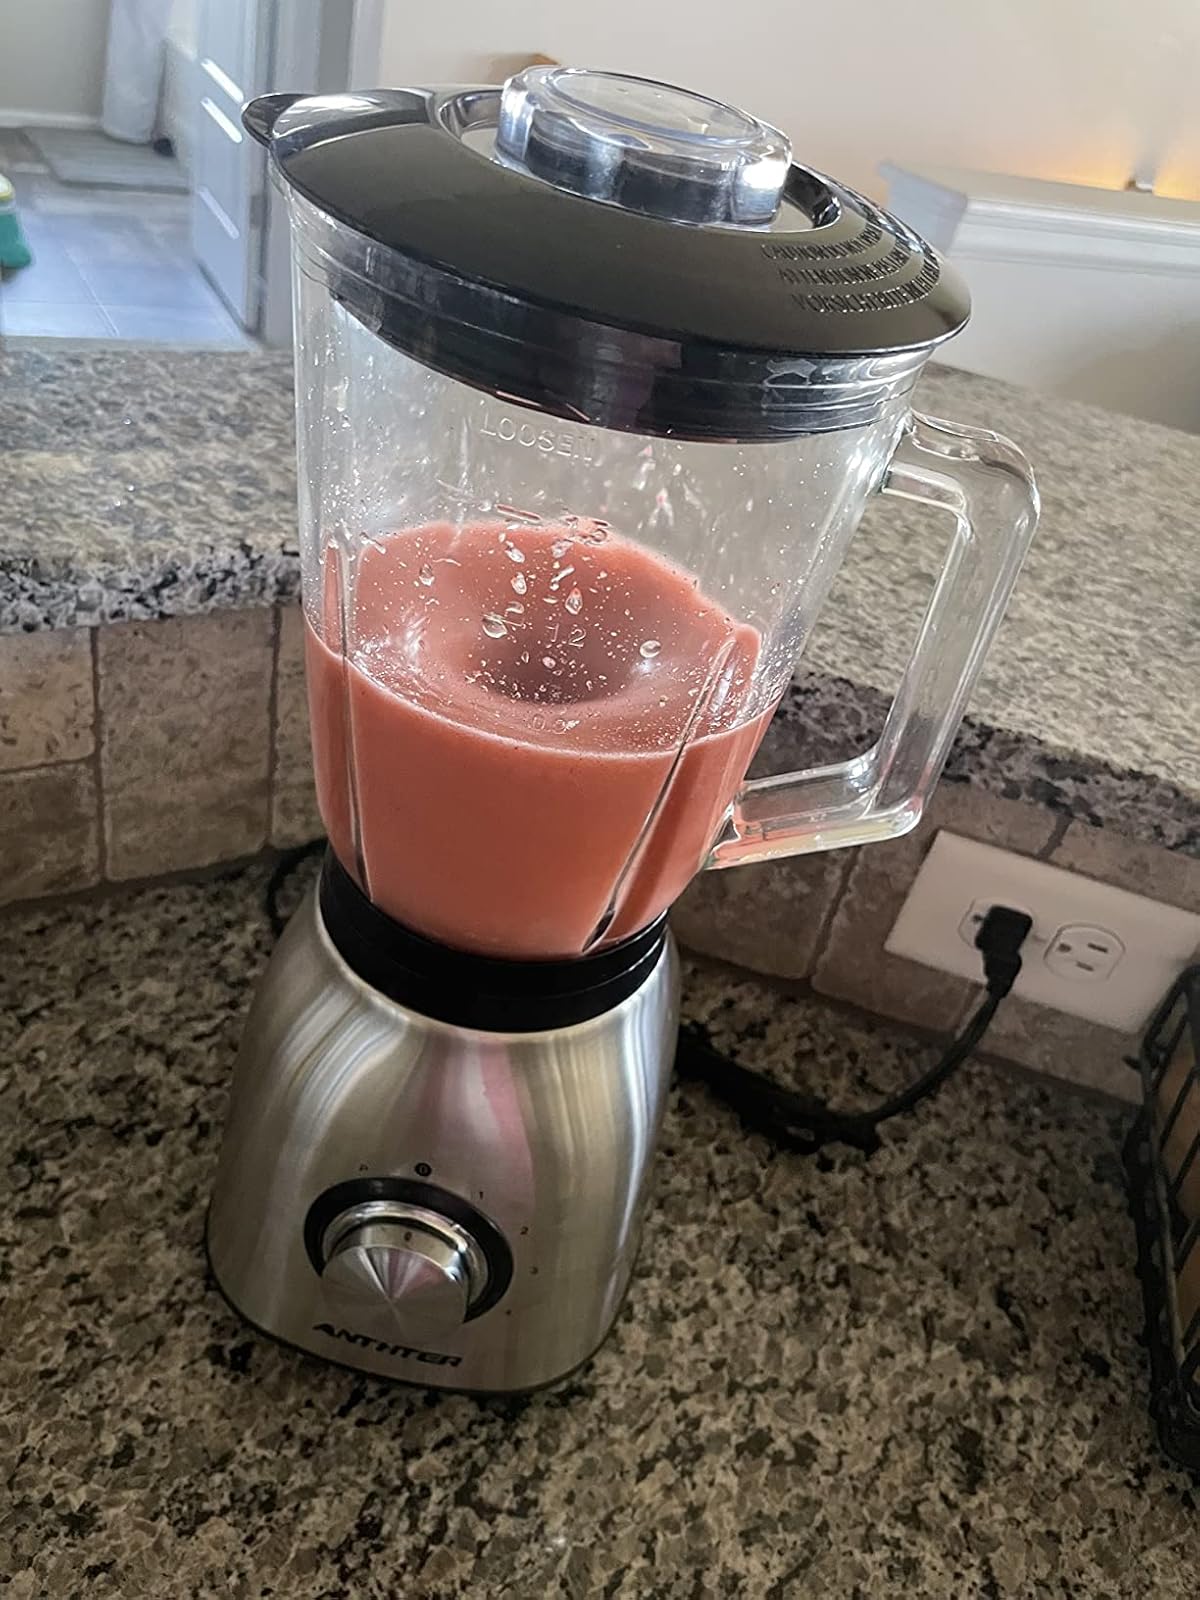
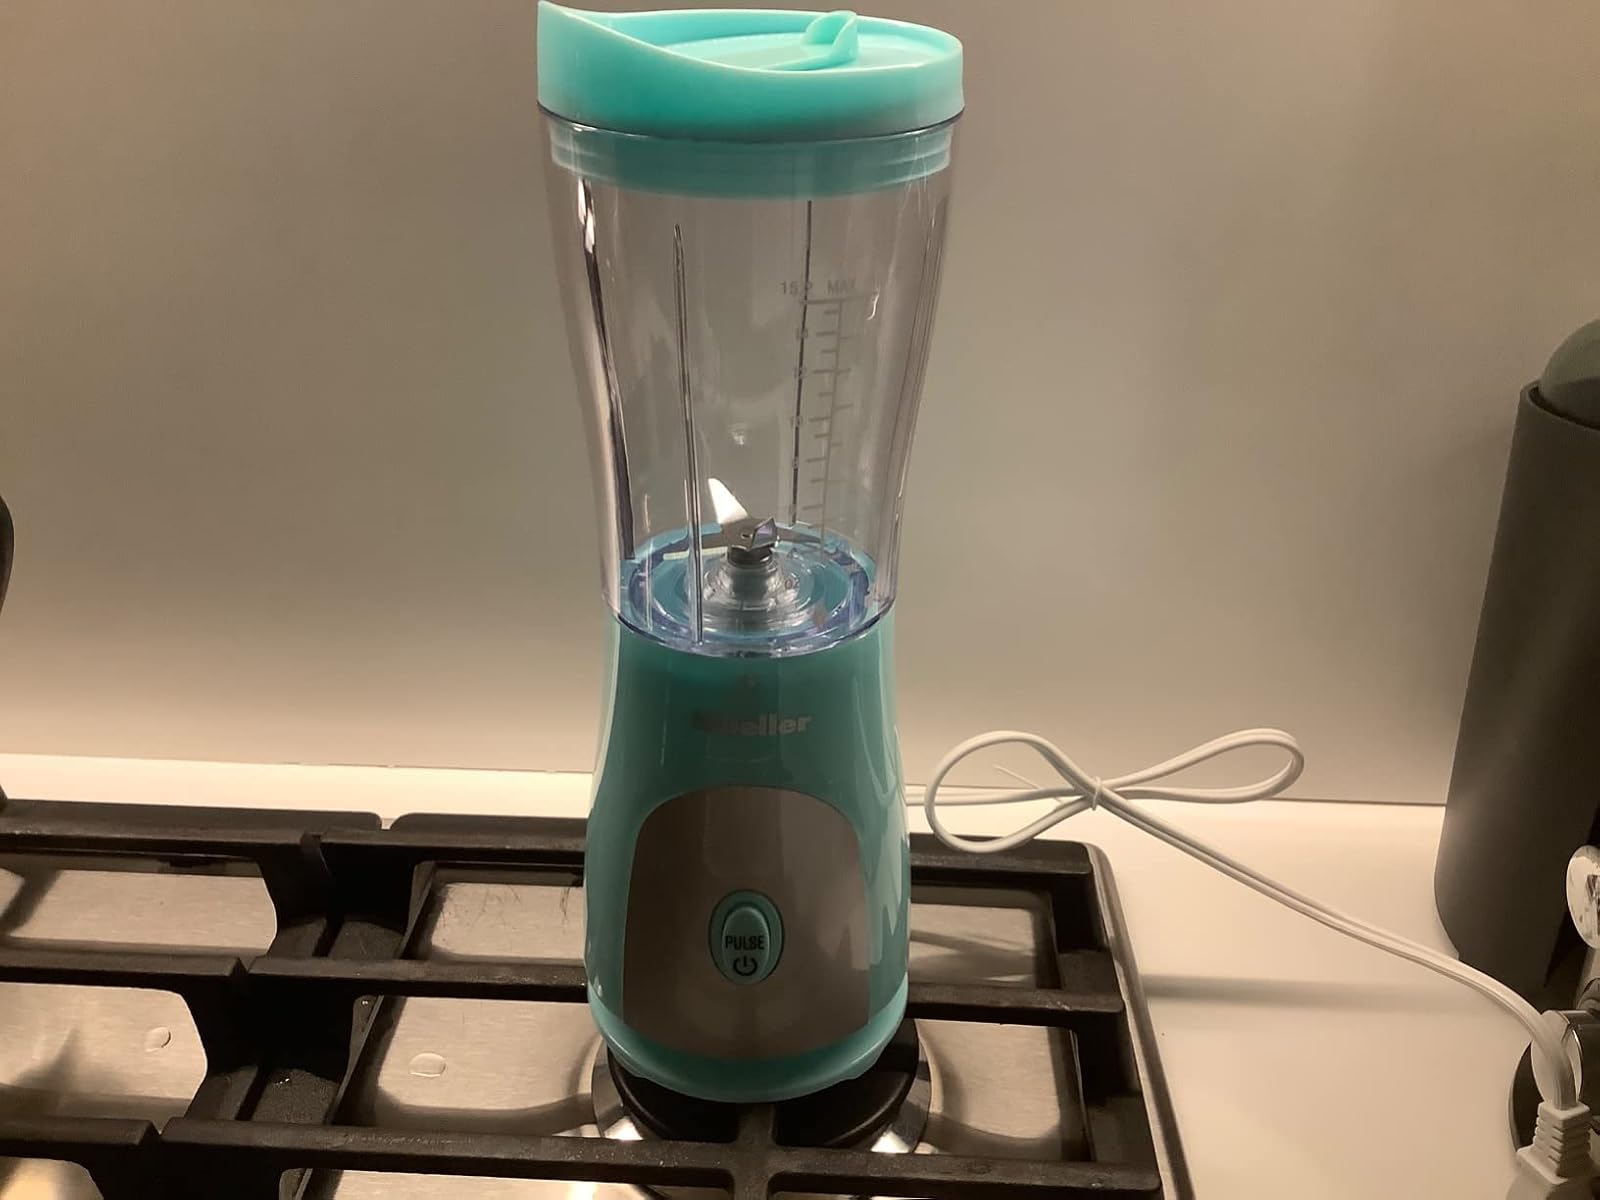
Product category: items_blender
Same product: no